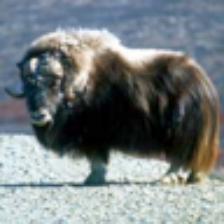
Label: NonHuman